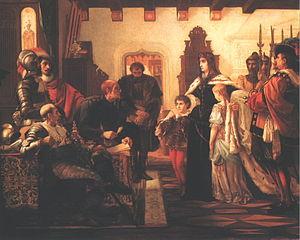
Jelena Zrinski ou, en hongrois, Zrinyi Ilona, née en 1643 à Ozalj et morte en 1703 à Izmit, est une aristocrate croate, épouse de François Rakoczy, puis d'Imre Thokoly et mère de François II Rákóczi ; elle fut princesse de Transylvanie en titre, sinon en fait.